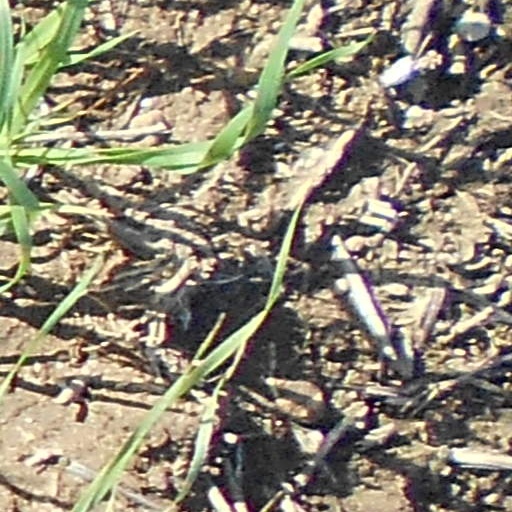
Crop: wheat